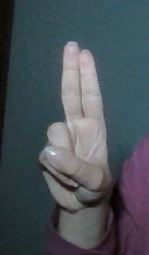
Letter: taa